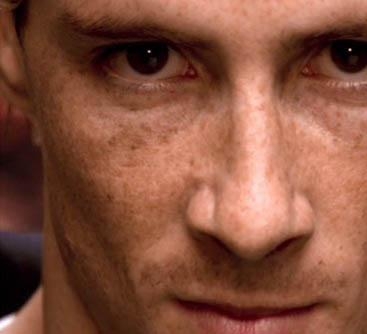
Texture: freckled